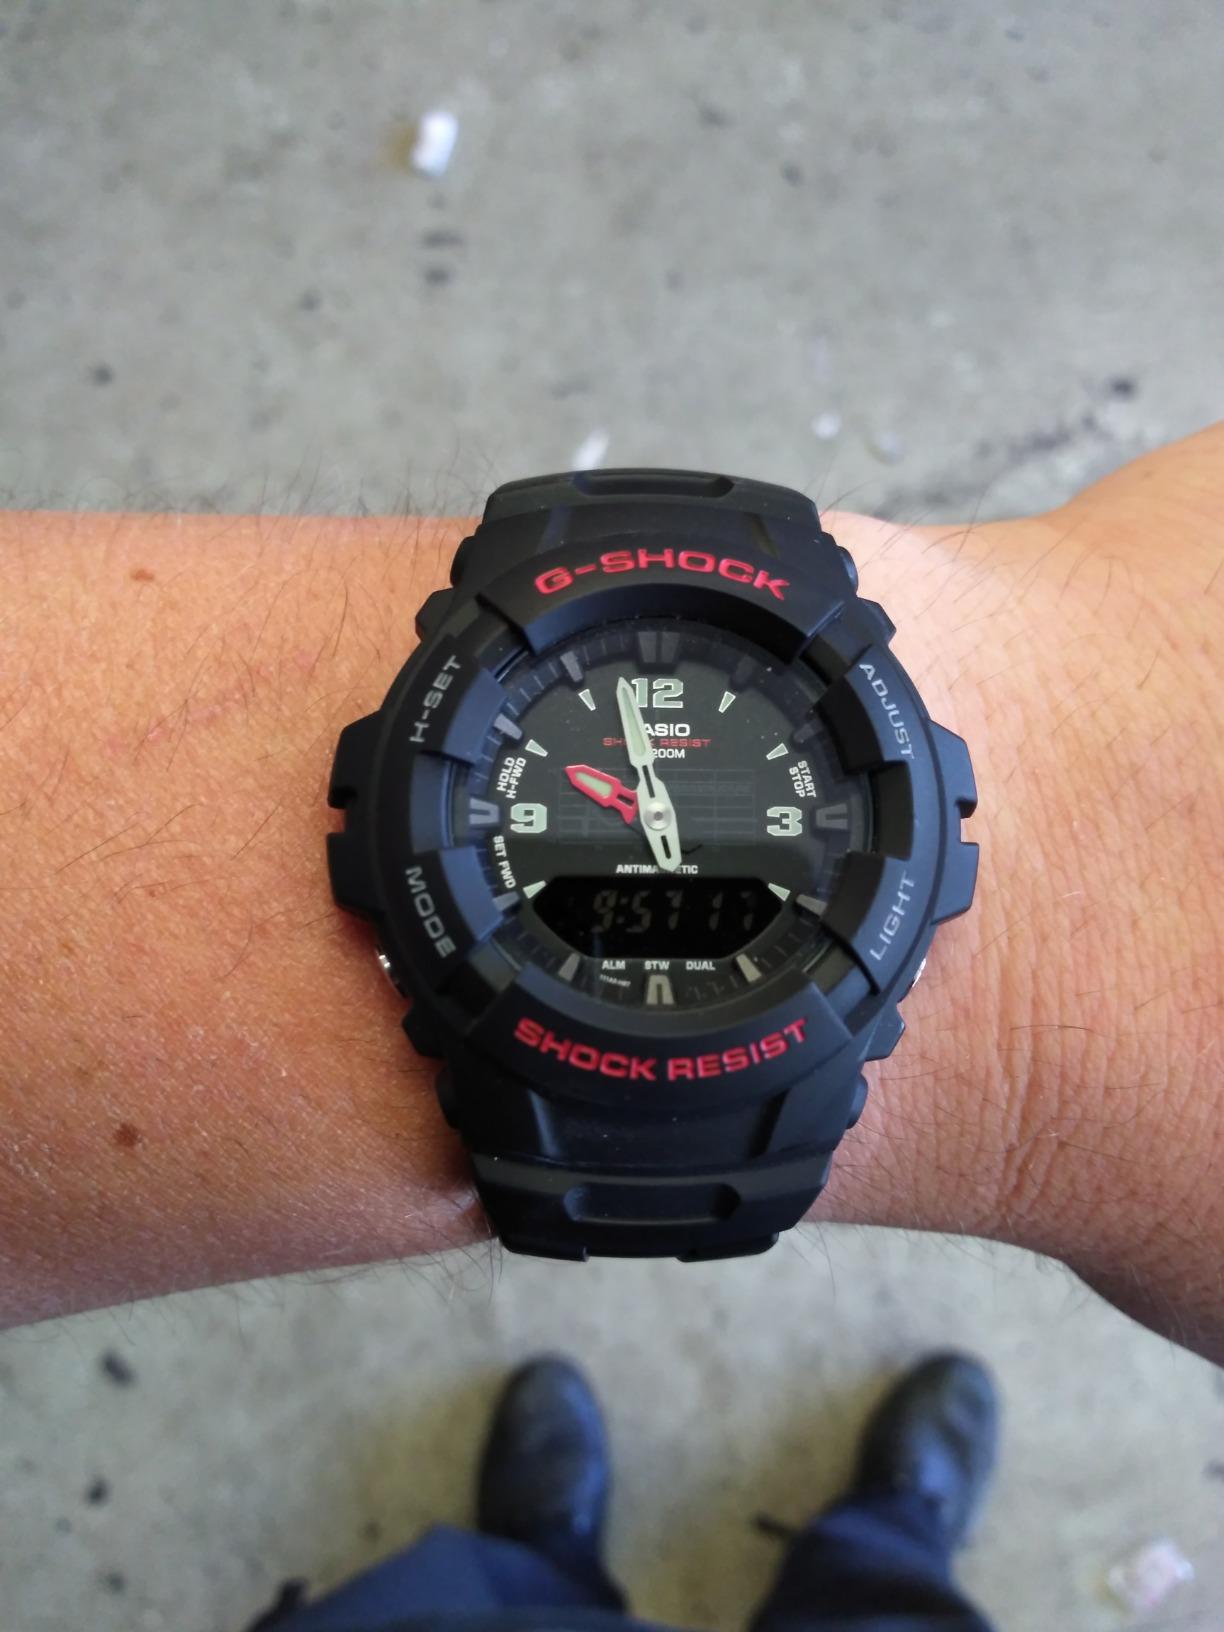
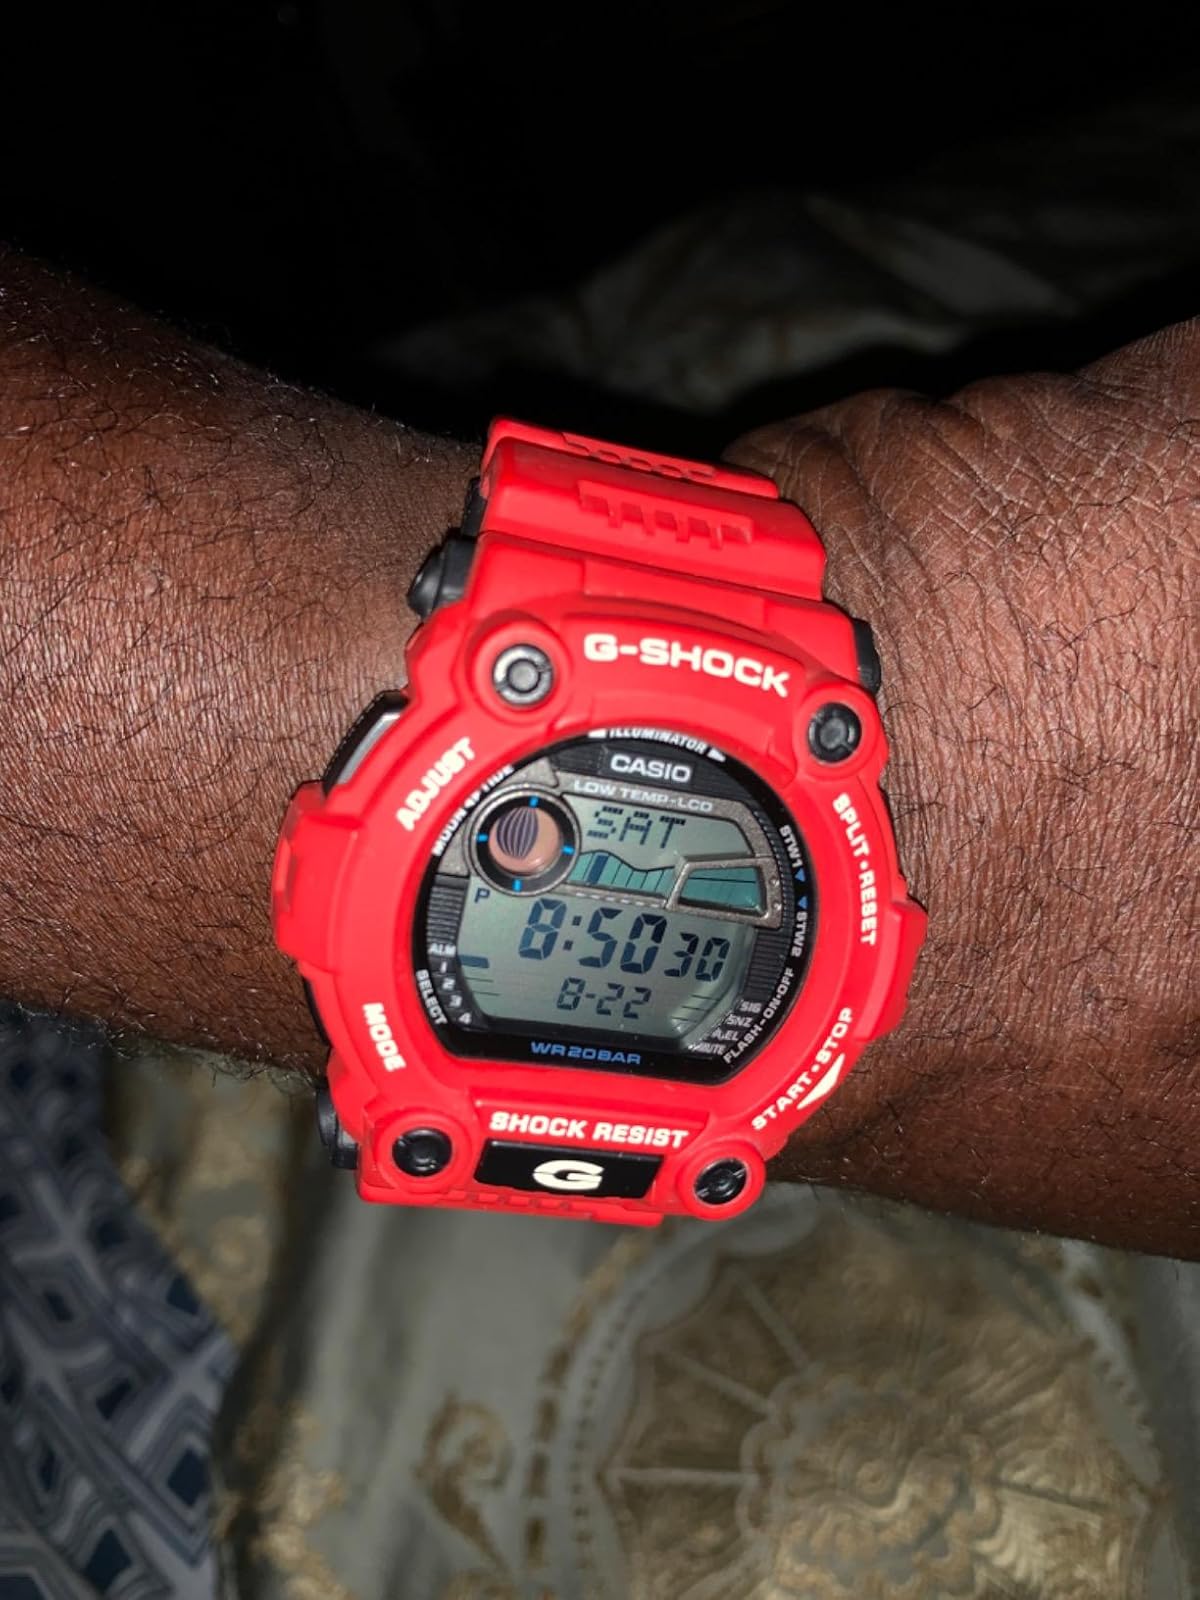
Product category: accessories_watch
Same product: no